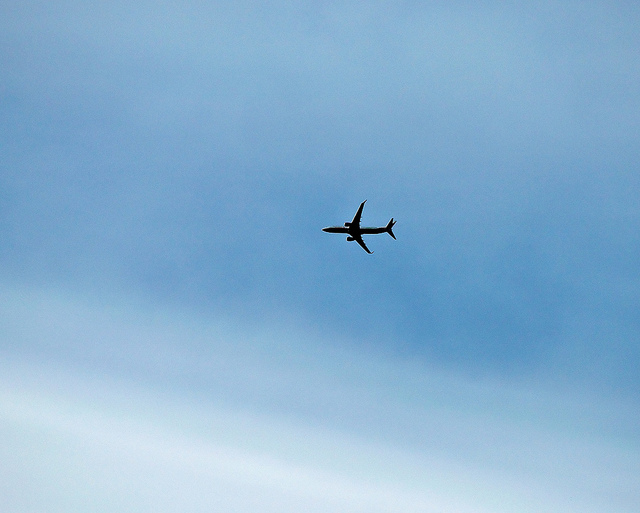
A two engined passenger aircraft flying up in the sky.